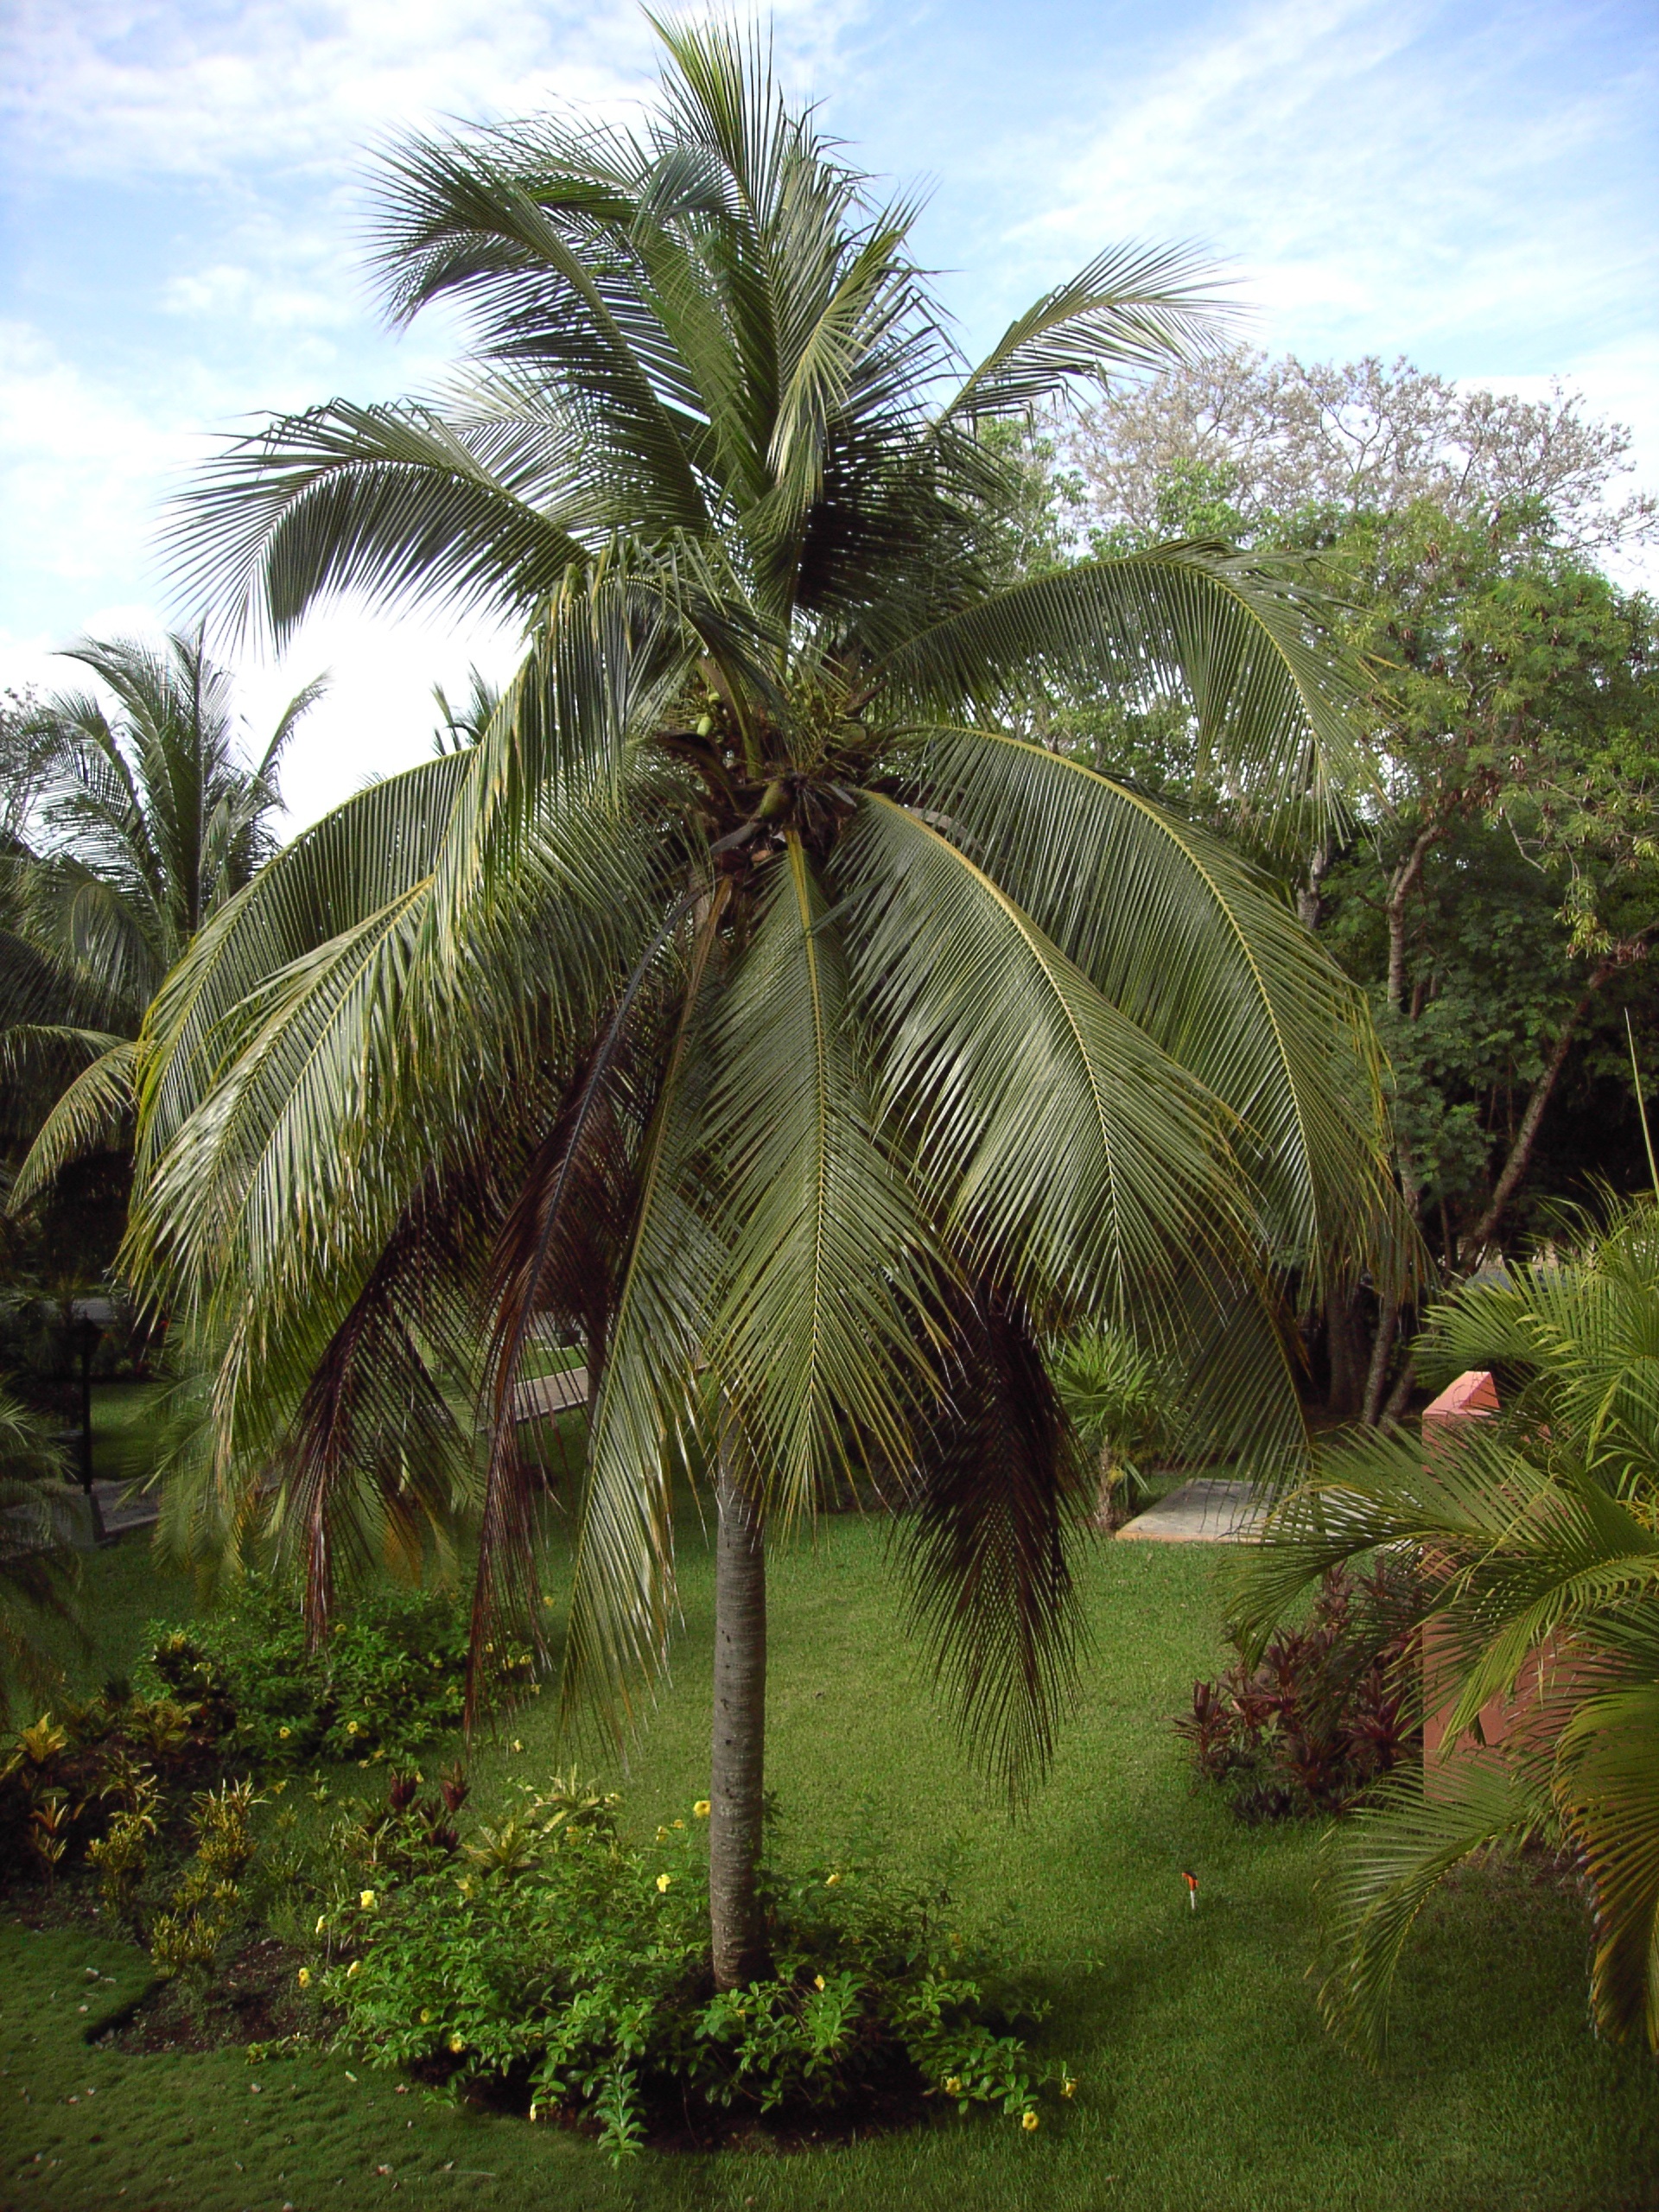
tree, nature, plant, flower, travel, jungle, palm, tropical, holiday, botany, garden, botanical, vegetation, rainforest, plantation, caribbean, tropics, flowering plant, central america, date palm, woody plant, land plant, arecales, palm family, borassus flabellifer, elaeis